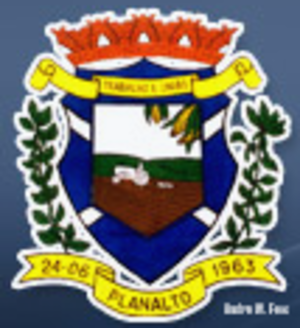
Planalto est une ville brésilienne de l'État du Paraná. Sa population était estimée à 13 944 habitants en 2014.